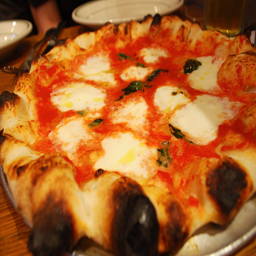
There is a pizza with veggies and cheese on it
A pizza with burnt crust on a table
A small pizza is on the pizza pan on the table
A whole pizza sitting on a pan near two plates on a table.
A slightly burnt pizza is at the set table.